Bildungsbürgertum

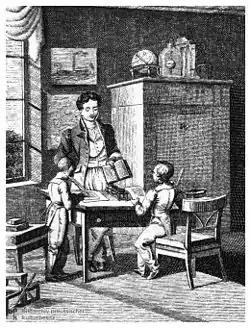
The class defined itself more on the basis of education than material possessions and thus great emphasis was laid upon the education of children.

Bildungsbürgertum (German: ], "cultured / educated middle class") was a social class that emerged in mid-18th-century Germany as the educated social stratum of the bourgeoisie. It was a cultural elite that had received an education based on the values of idealism and classical studies and which steered public opinion in art and patterns of behaviour. The majority of its members were Protestant and employed in the upper civil service and free professions such as law, journalism and the arts. Despite its influence, the never exceeded more than about one percent of the population.